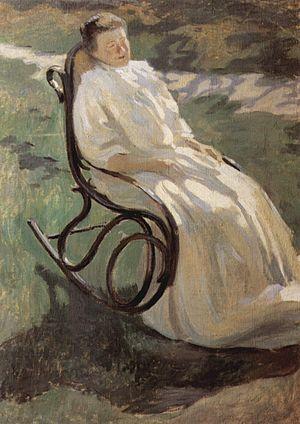
Un fauteuil à bascule ou rocking chair, ou chaise berçante, ou chaise à bascule ou berceuse est un siège dont les pieds avant et arrière sont reliés par deux bandes latérales incurvées permettant à la personne de se balancer d'avant en arrière. De cette façon, le fauteuil n'est en contact avec le sol que sur un point de chacun de ces patins de bois, et le fauteuil peut se balancer selon les souhaits de son occupant.